Ildar Akhmetzyanov

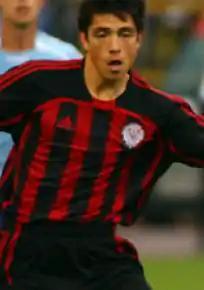
Ildar Akhmetzyanov (2006)

Ildar Raushanovich Akhmetzyanov (born 25 November 1983) is a Russian professional football coach and a former player who is the manager of KAMAZ Naberezhnye Chelny. He is of Volga Tatar ethnicity.